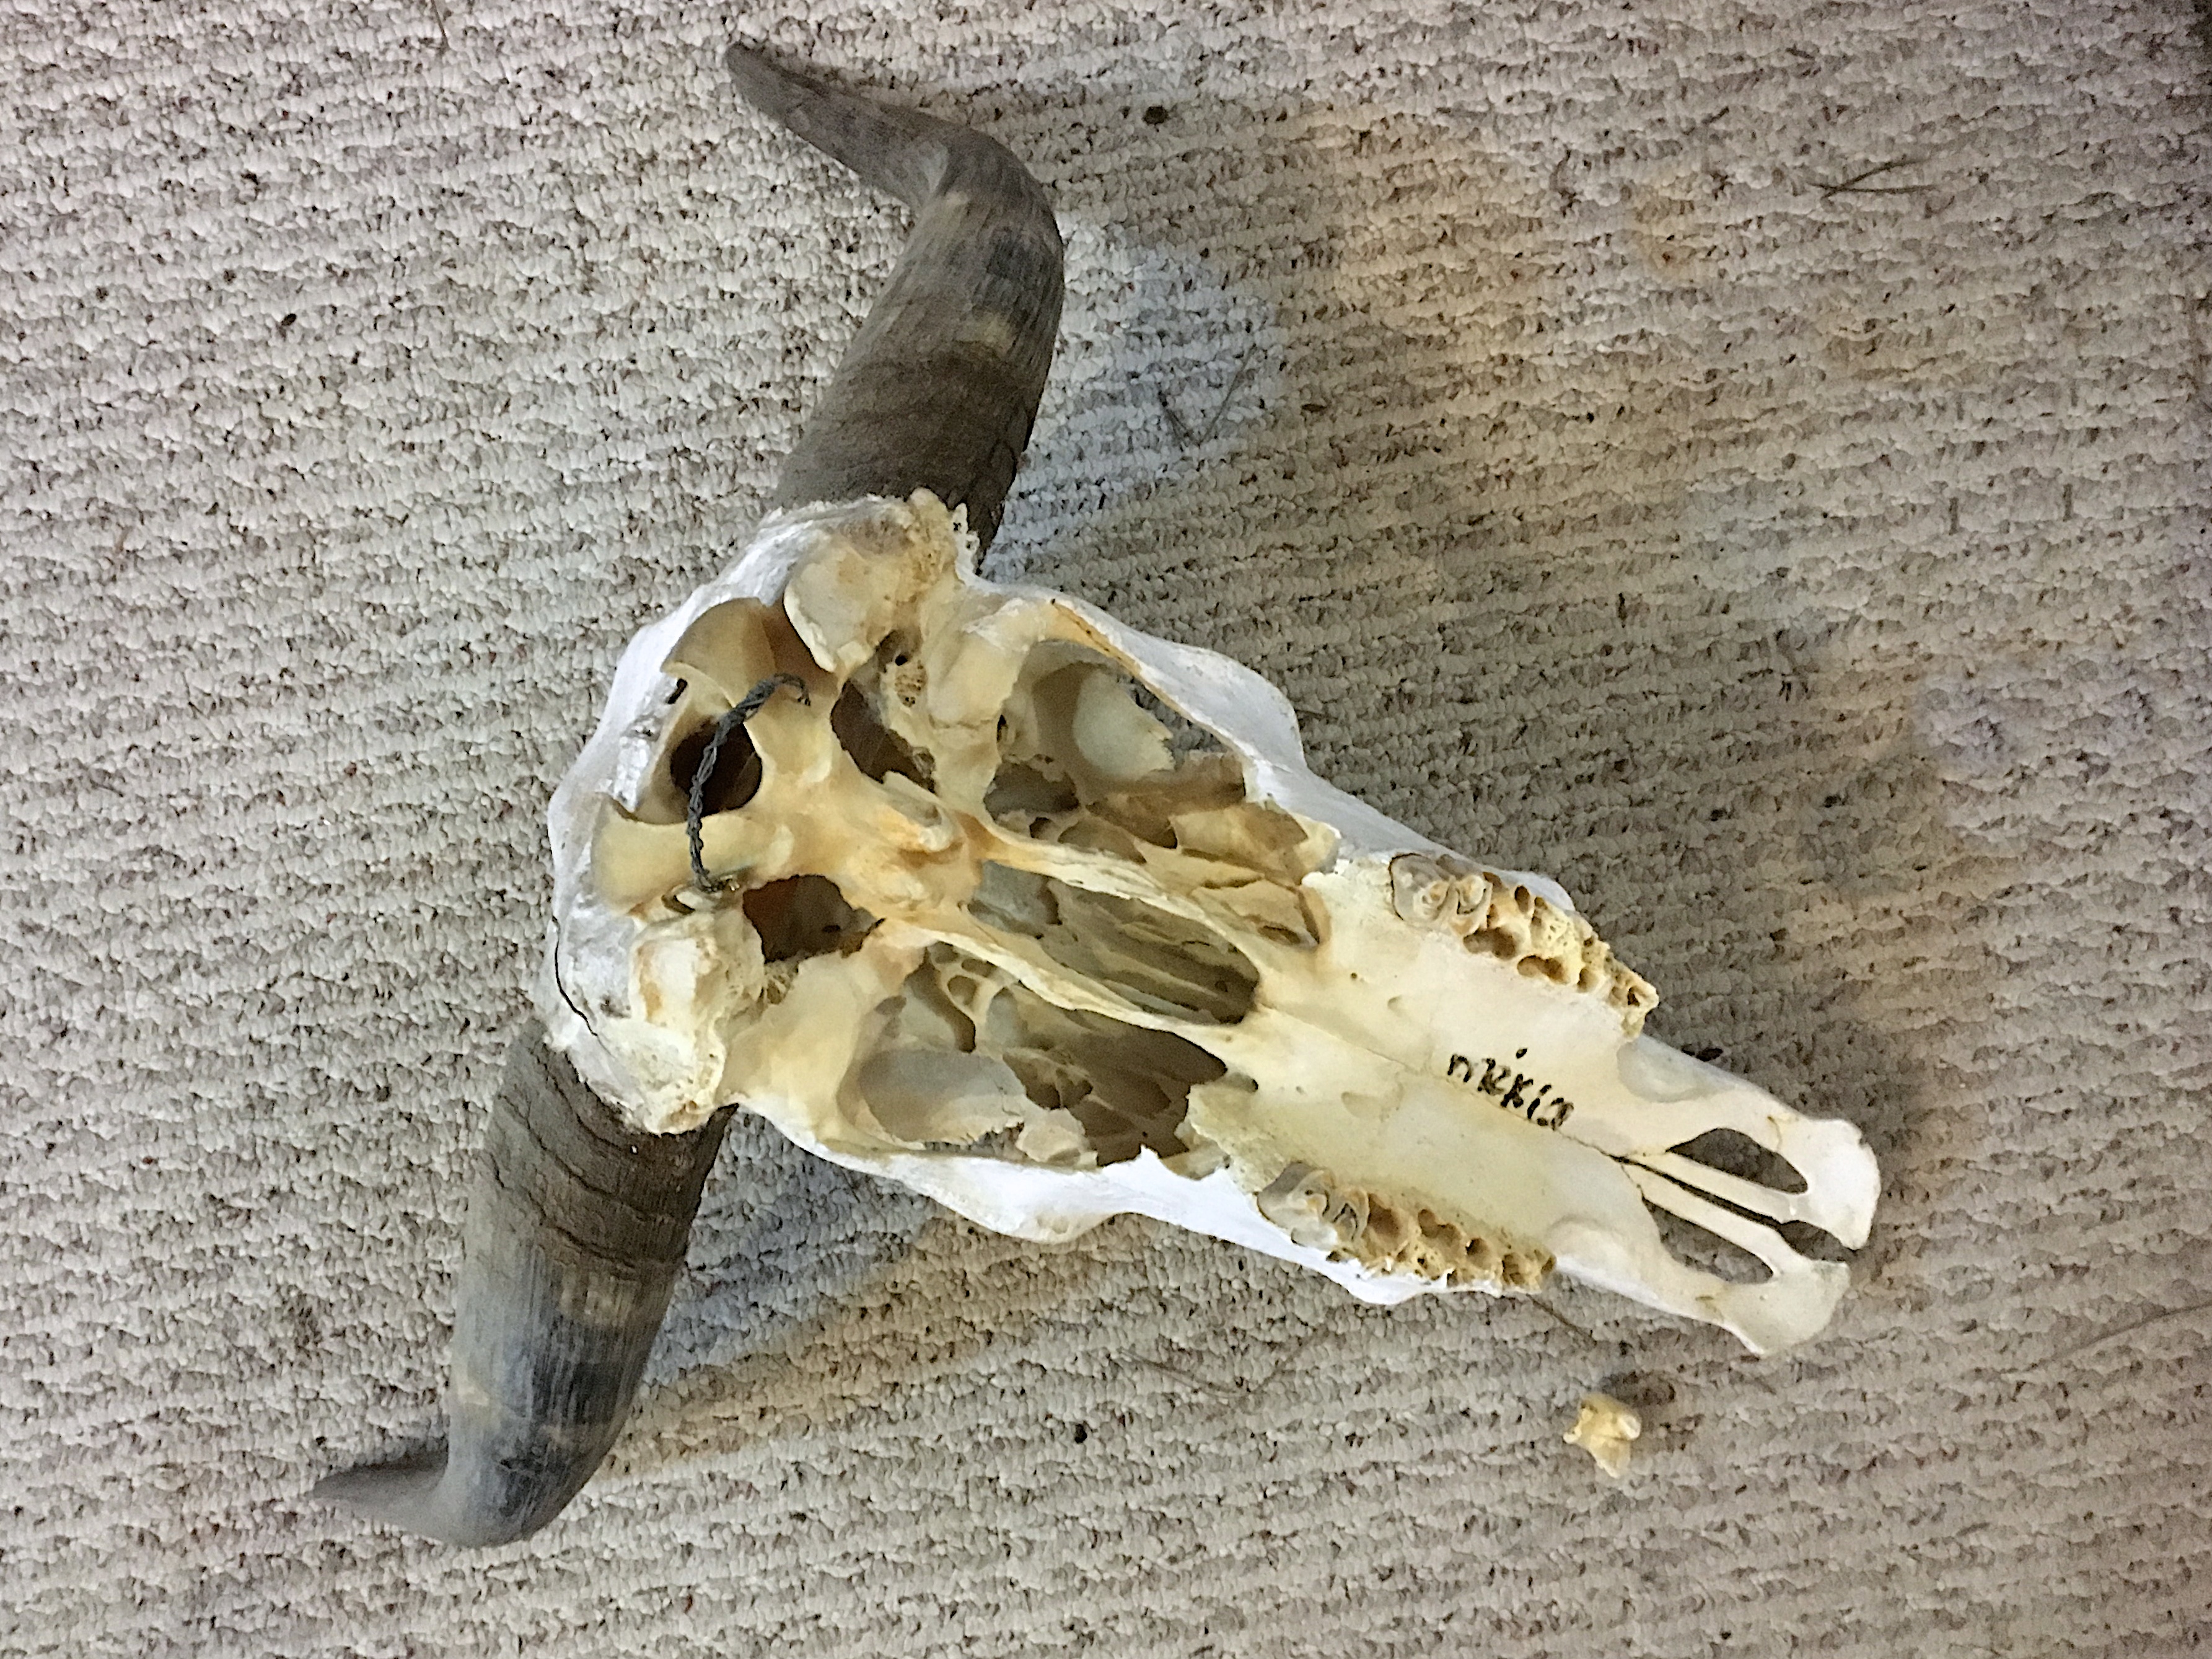
hand, wood, horn, skull, bone, sculpture, art